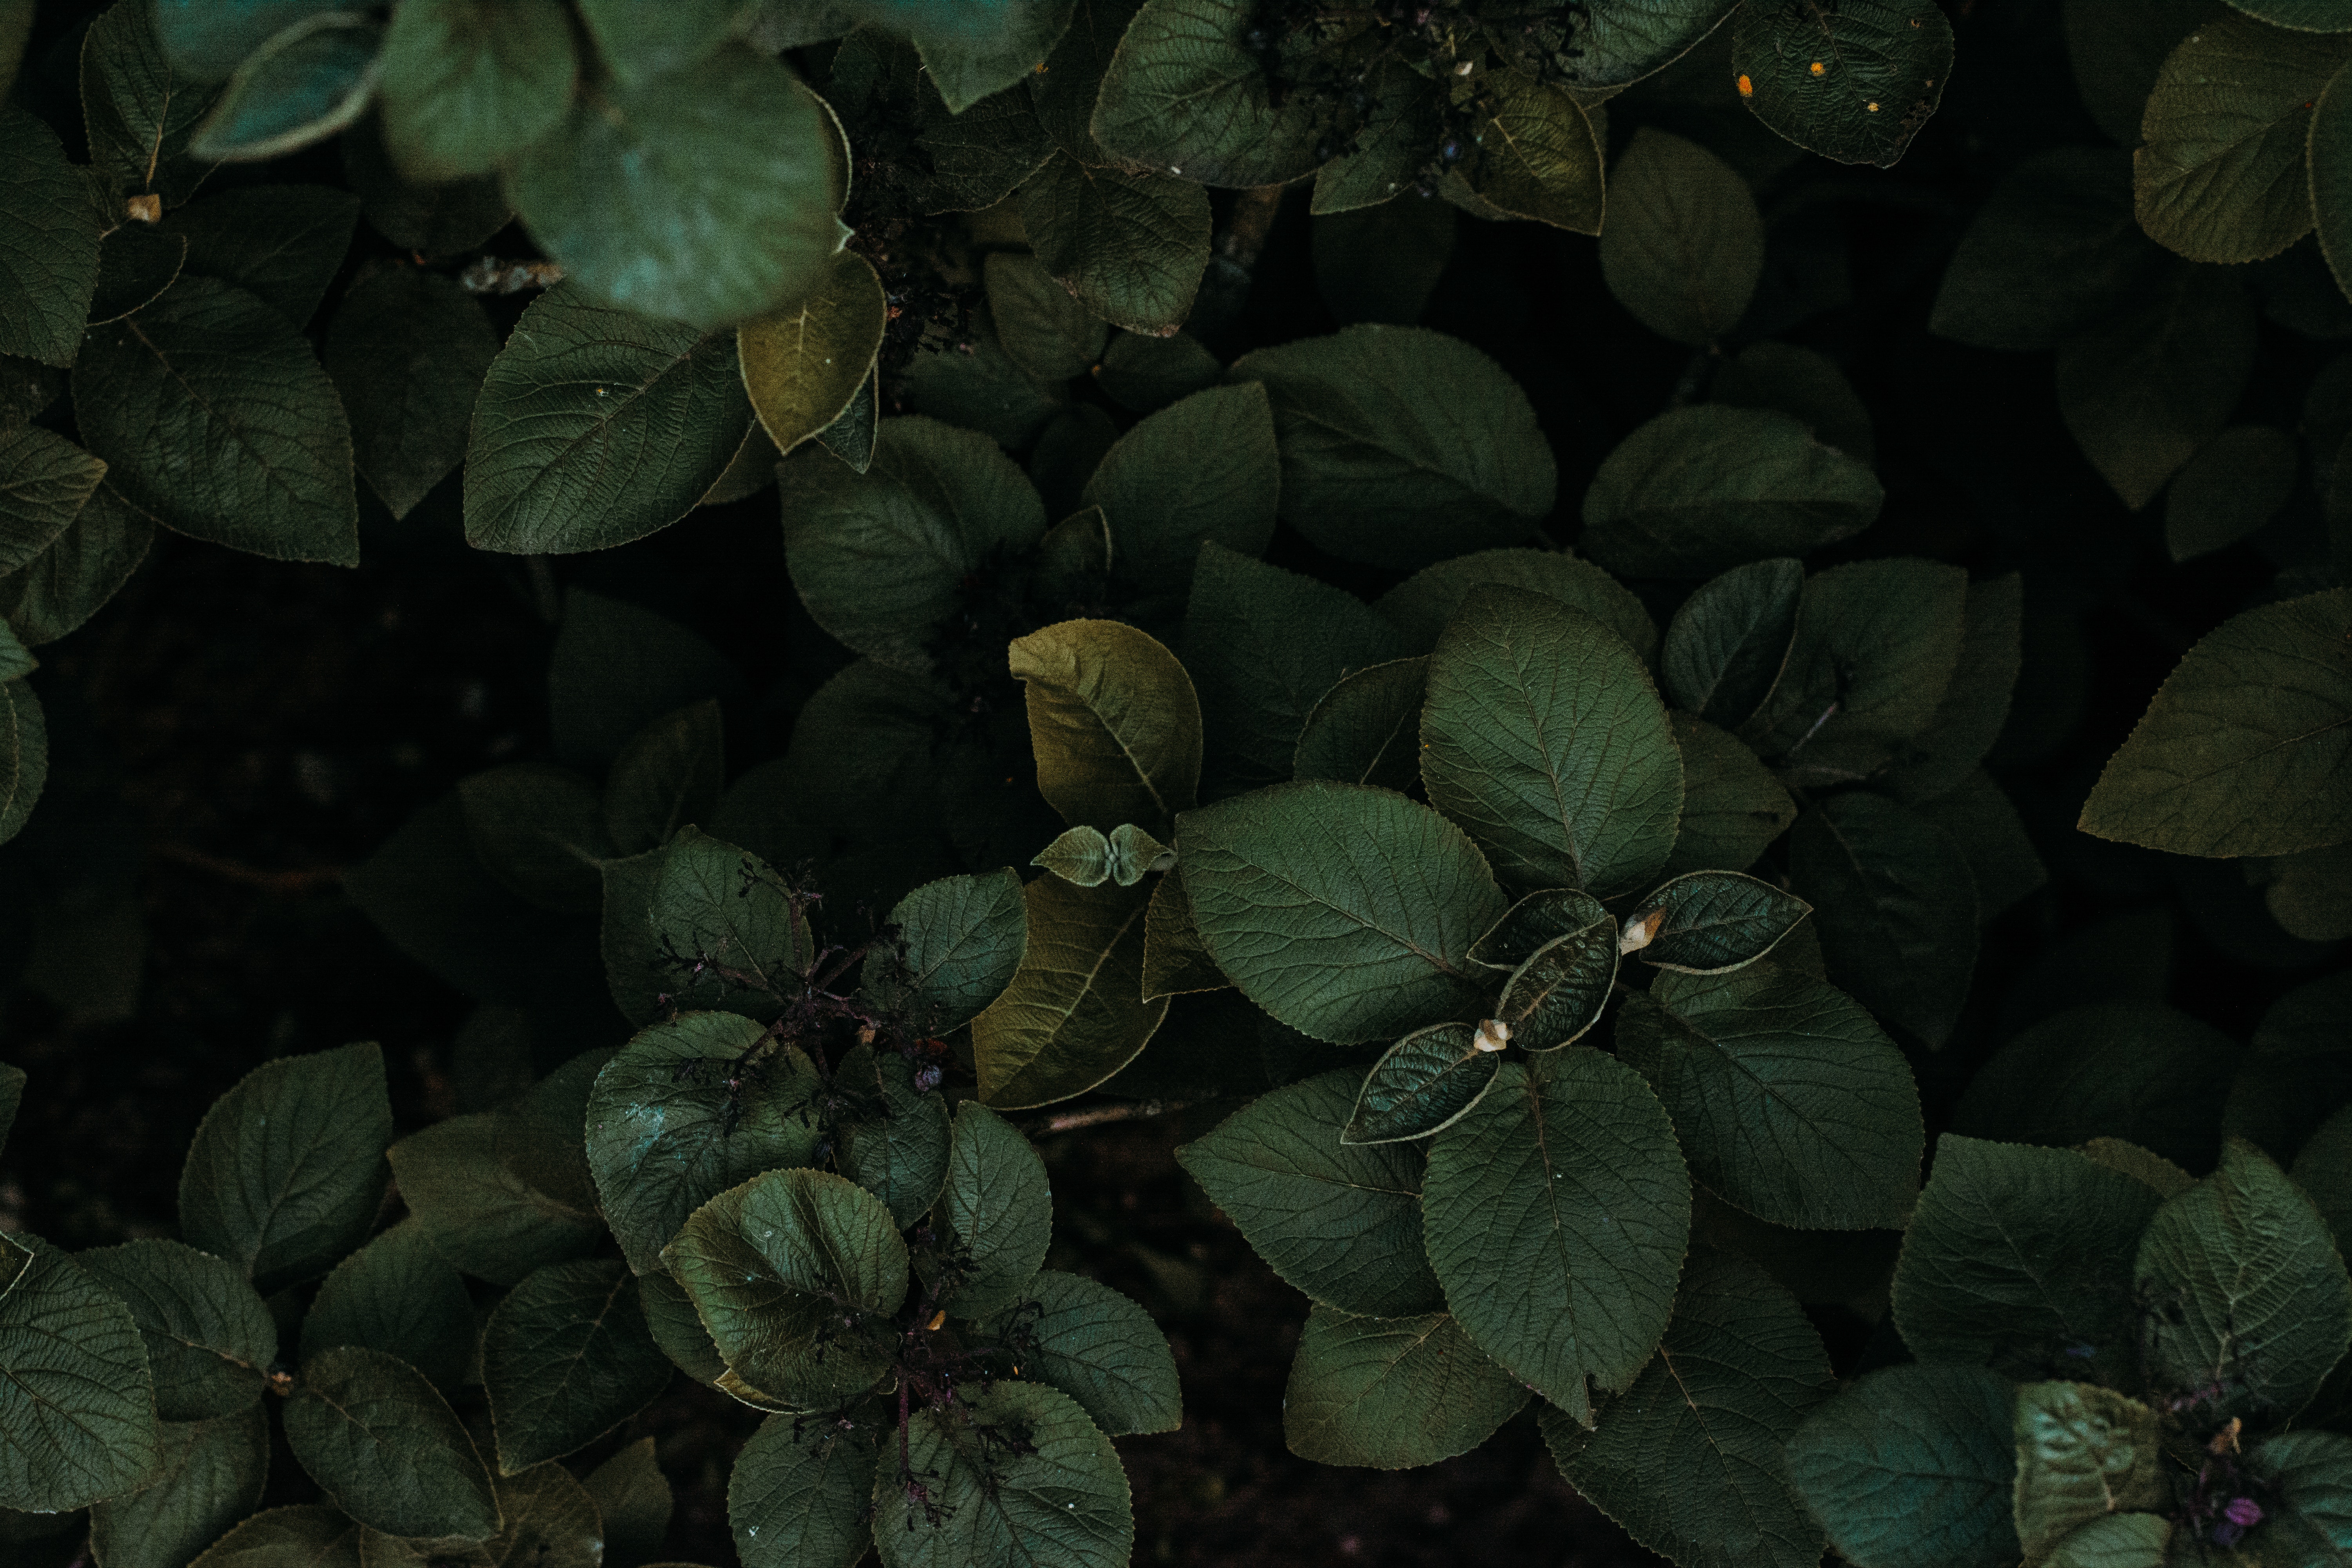
leaf, green, plant, flower, dicotyledon